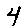
Label: 4